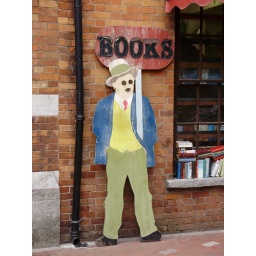
A James Joyce sign for a book shop in Cork.